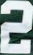
Number: 2